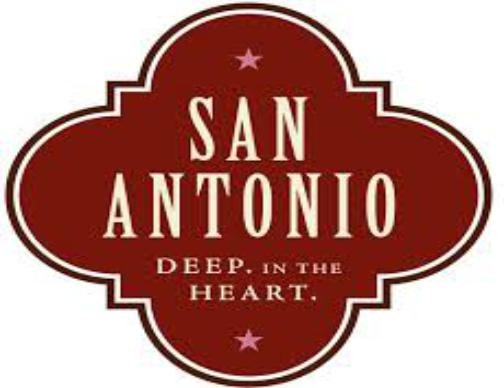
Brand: antonio
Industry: Clothes